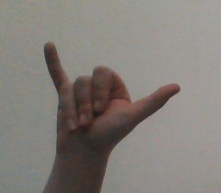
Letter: ya